United States Department of Veterans Affairs

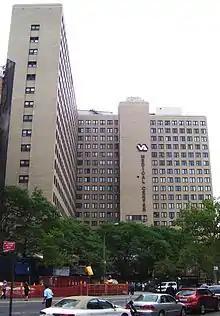
VA Medical Center in Manhattan, New York City

While veterans' benefits have been provided by the federal government since the American Revolutionary War, a veteran-specific federal agency was not established until 1930, as the Veterans' Administration. In 1982, its mission was expanded to include caring for civilians and people who were not veterans in case of a national emergency. In 1989, the Veterans' Administration became a cabinet-level Department of Veterans Affairs. The president appoints the secretary of veterans affairs, who is also a cabinet member, to lead the agency.